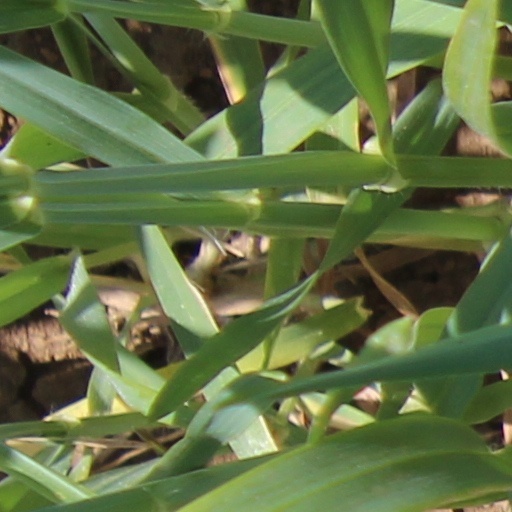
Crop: wheat